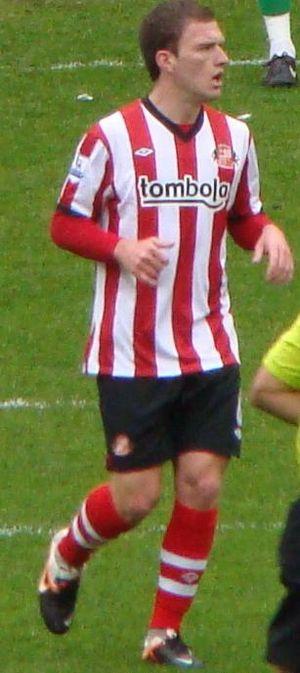
Craig Gardner, né le 25 novembre 1986, à Solihull, est un footballeur anglais qui évolue au poste de milieu de terrain à Birmingham City.